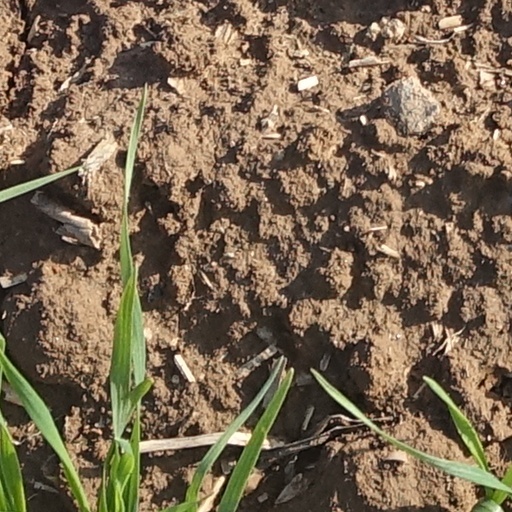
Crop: wheat